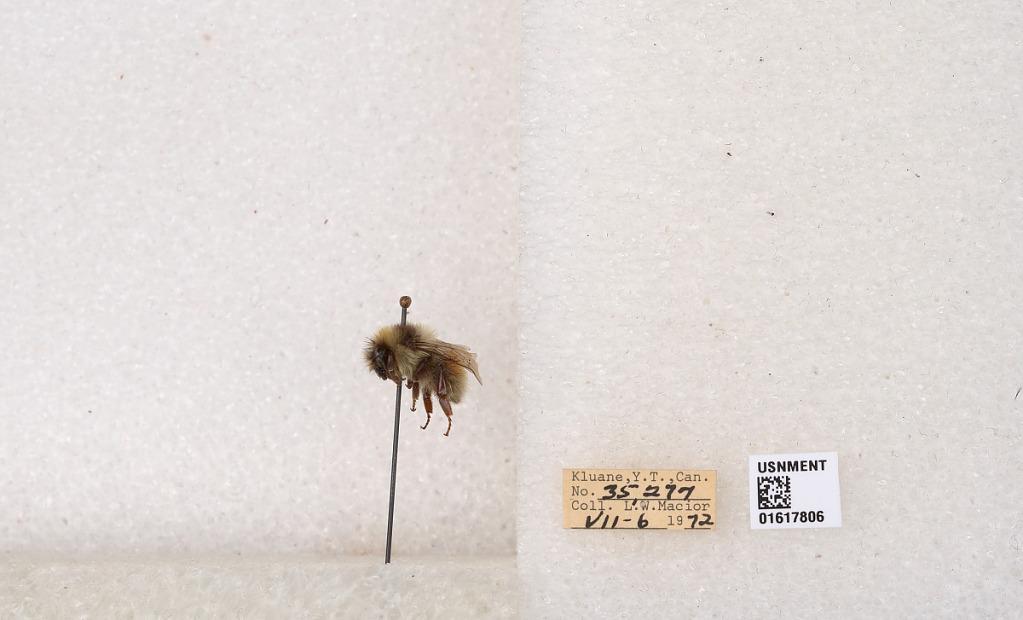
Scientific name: Bombus (Pyrobombus) sylvicola Kirby
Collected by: L. Macior
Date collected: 1972-7-6
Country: Canada
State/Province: Yukon
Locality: Kluane
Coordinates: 61.2426, -139.113